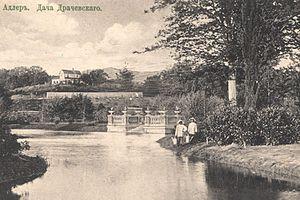
Sotchi est une ville et une station balnéaire du kraï de Krasnodar, en Russie. Elle est située au bord de la mer Noire, dans la partie russe du Caucase. La région a autrefois appartenu aux territoires de la Circassie. La ville est fondée en 1838, avec l'implantation d'un fort russe. Sa population s'élevait à 368 011 habitants en 2013. Sotchi forme avec les villes avoisinantes une ville-arrondissement, dont elle est le chef-lieu administratif. L'ensemble comptait 445 209 habitants en 2013. Sotchi a été la ville hôte des Jeux olympiques d'hiver de 2014, son parc olympique est aujourd'hui le théâtre du Grand Prix de Russie de Formule 1, et la ville fut l'un des sites de la Coupe du monde de football de 2018.